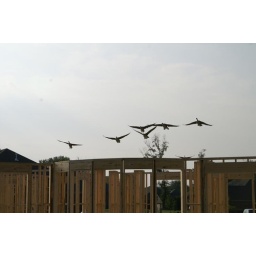
Canadian Geese flying over house